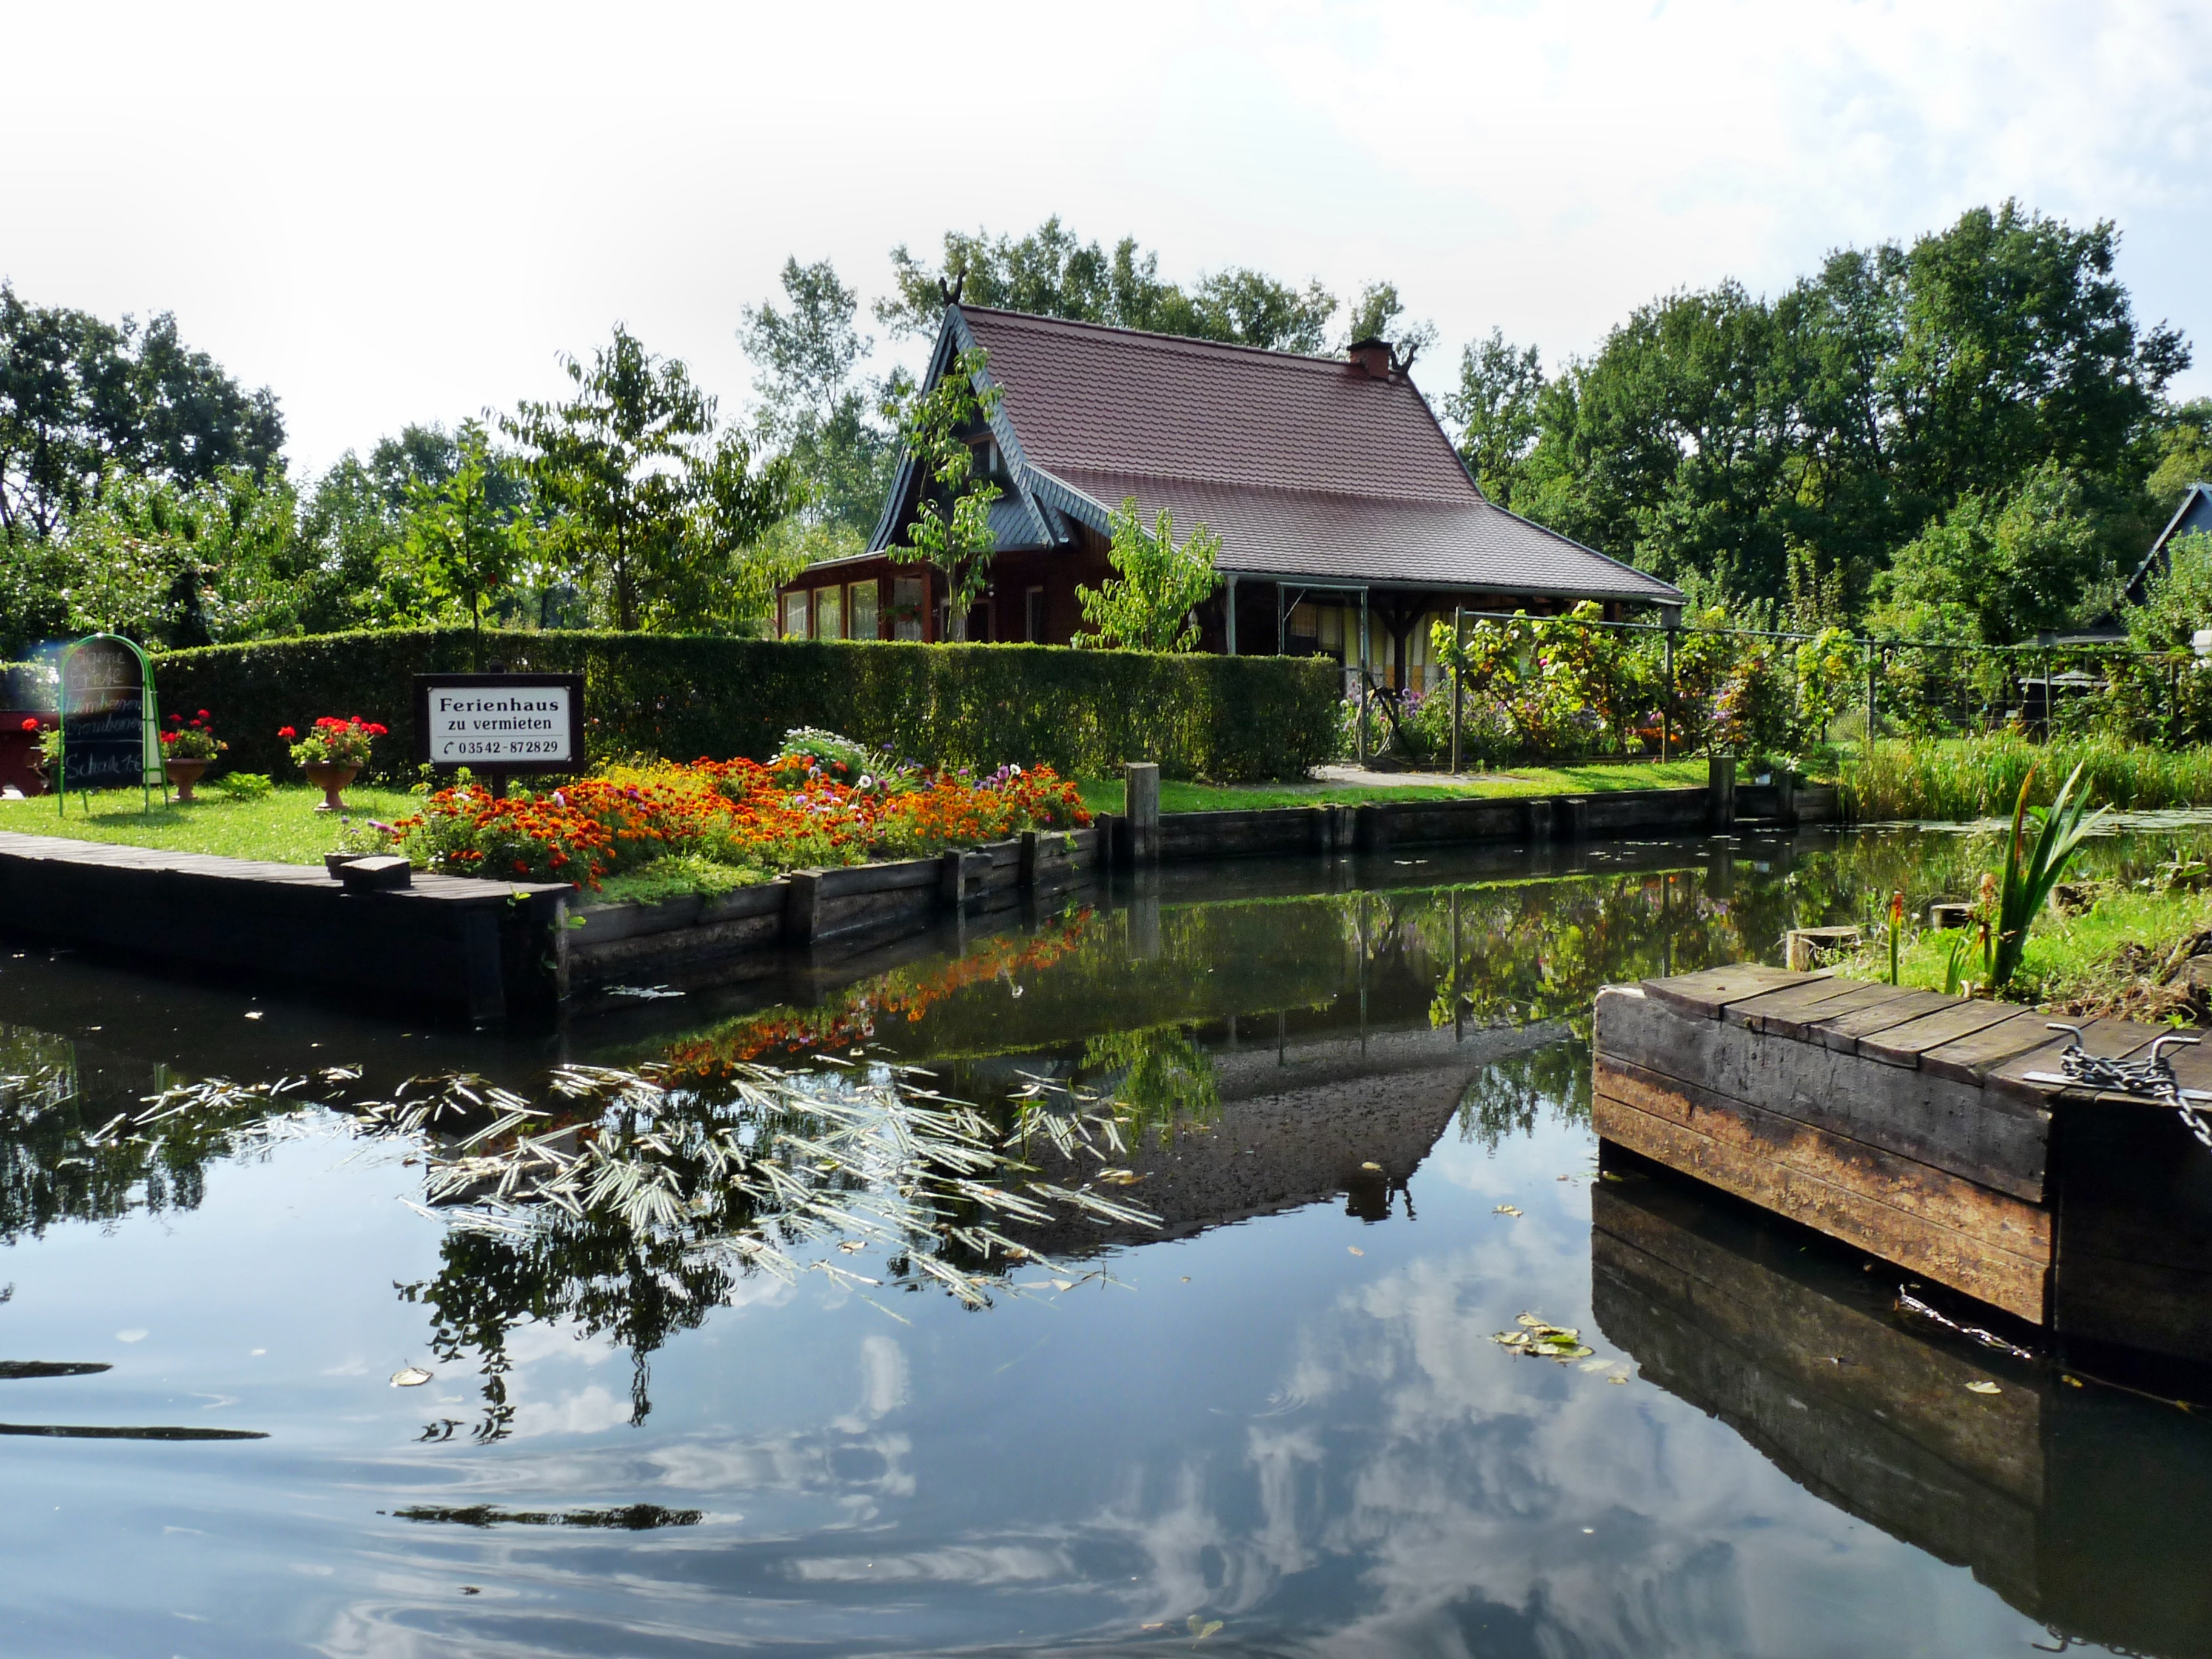
tree, water, nature, flower, lake, river, pond, boot, reflection, swimming pool, garden, waterway, depth, spreewald, fish pond